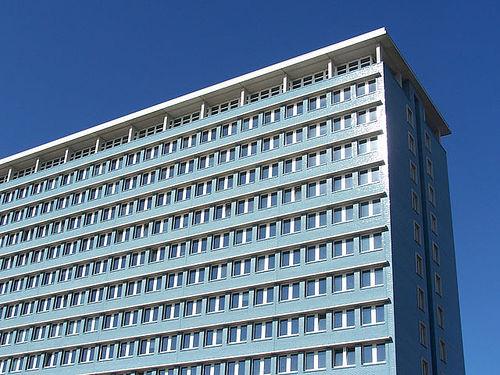
Weather: sun or clear